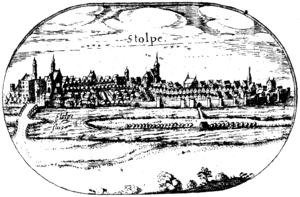
Słupsk est une ville de Pologne, au nord-est de la Poméranie et située à 150 km environ à l'ouest de Gdańsk et à 18 kilomètres de la mer Baltique.